George Hees

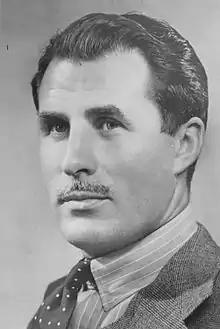
Hees 1942–1948

George Harris Hees (June 17, 1910 – June 11, 1996) was a Canadian politician and businessman.